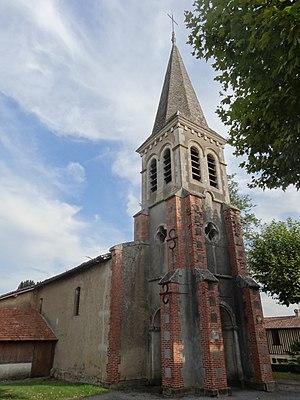
L'église de Monlaur-Bernet
Monlaur-Bernet est une commune française rurale, située dans le département du Gers en région Occitanie.